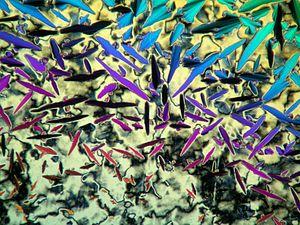
Un cristal liquide est un état de la matière qui combine des propriétés d'un liquide ordinaire et celles d'un solide cristallisé. On exprime son état par le terme de « mésophase » ou « état mésomorphe». La nature de la mésophase diffère suivant la nature et la structure du mésogène, molécule à l'origine de la mésophase, ainsi que des conditions de température, de pression et de concentration.